Peter Haas (engraver)

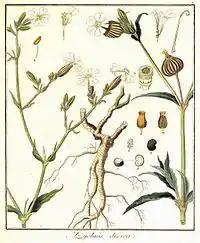
"Lychnis dioica L. is a synonym of Silene dioica (L.) Clairv.", hand-colored engraving by Peter Haas, 1809

Christian Peter Jonas Haas (12 April 17541804) was a German-Danish engraver, born and initially working in Copenhagen. Two of his brothers, Georg and Meno, and his father Jonas were all engravers. Haas engraved a number of plates documenting Carsten Niebuhr's travels in Arabia, idealizing and moralistic genre art works by Daniel Chodowiecki and related works by Erik Pauelsen. Haas, however, for economic reasons, also undertook to carry out commercial graphics such as business cards, embroidery patterns and almanacs. He elected in 1786 to follow his brother Meno to Berlin, where he continued his diverse business, including portrait miniatures, a series of "Berlin Prospectuses", and a series of scenes from Frederick the Great's life. In Berlin he also came to meet Chodowiecki, and became a member of the academies of Paris and Copenhagen. He is represented in the Royal Collection.